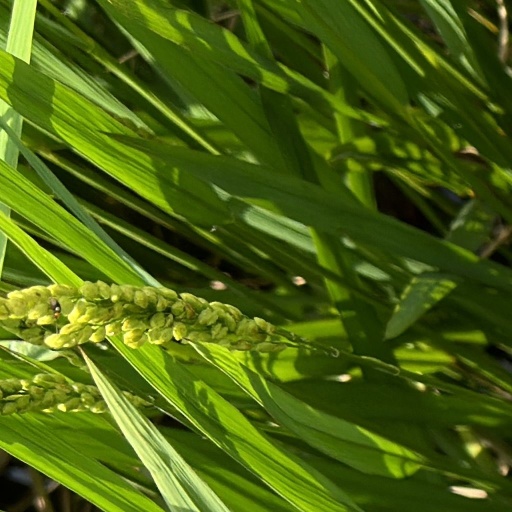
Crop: rice